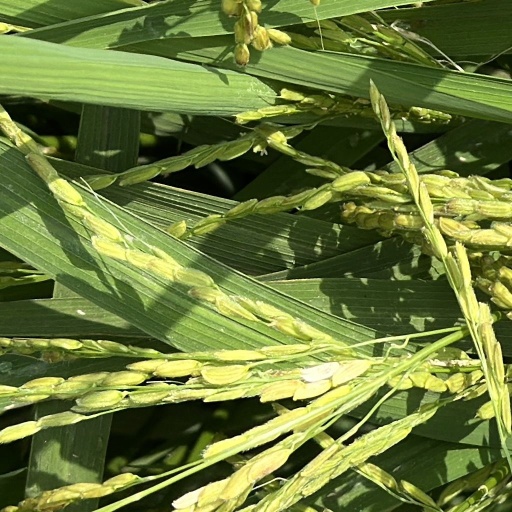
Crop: rice